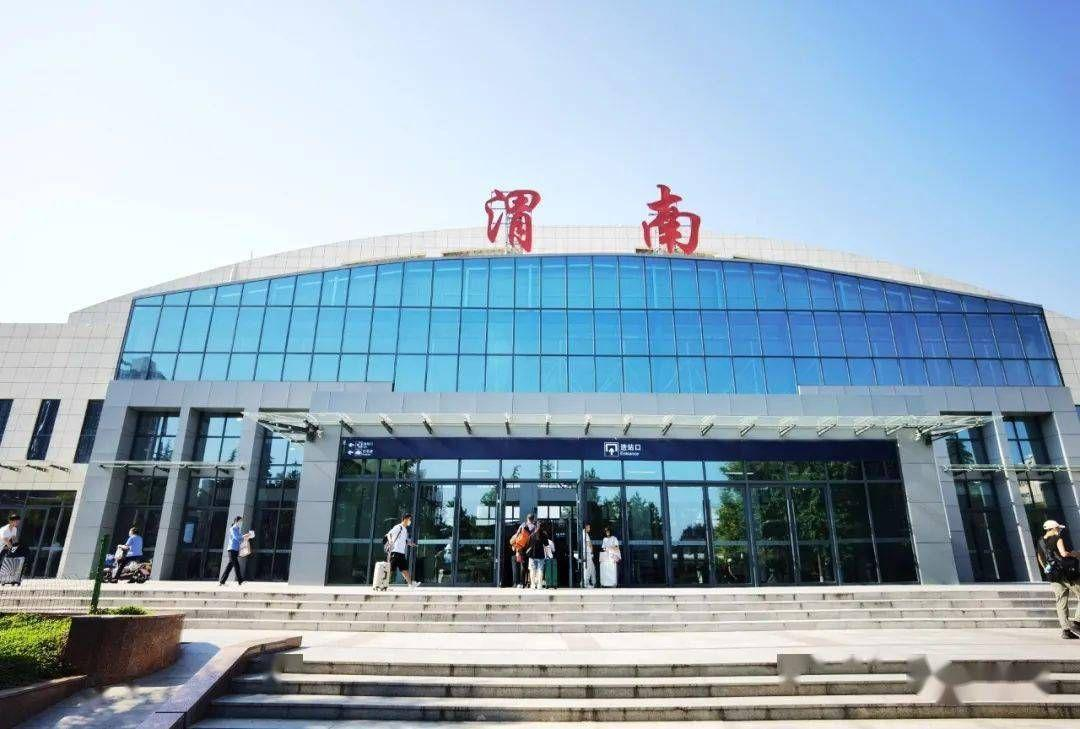
地标名称：渭南站
所在城市：渭南市·临渭区